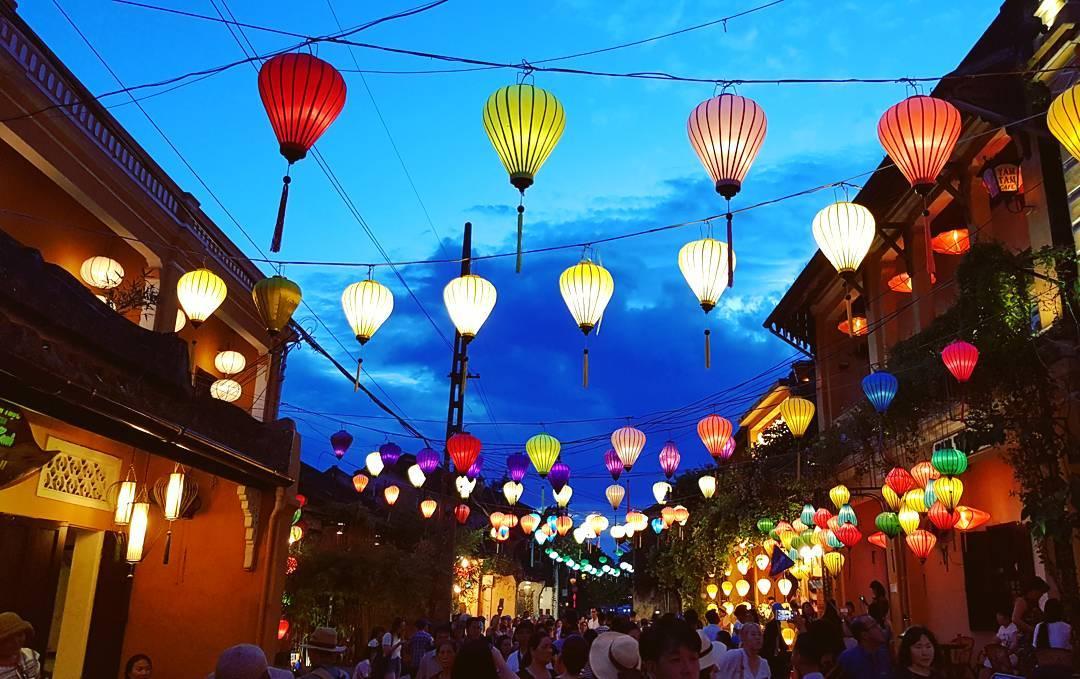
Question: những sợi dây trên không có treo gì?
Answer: những sợi dây trên không có treo những cái đền lồng